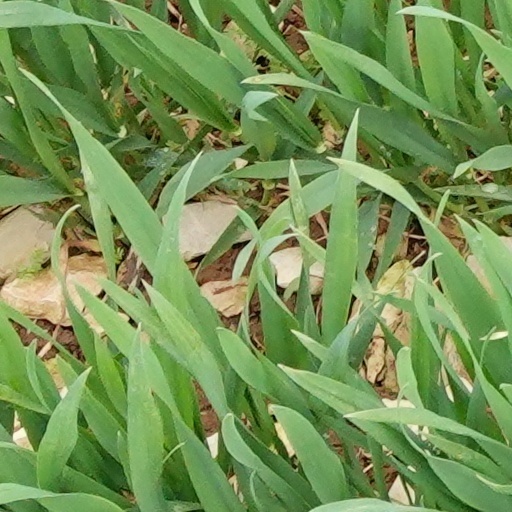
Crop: wheat